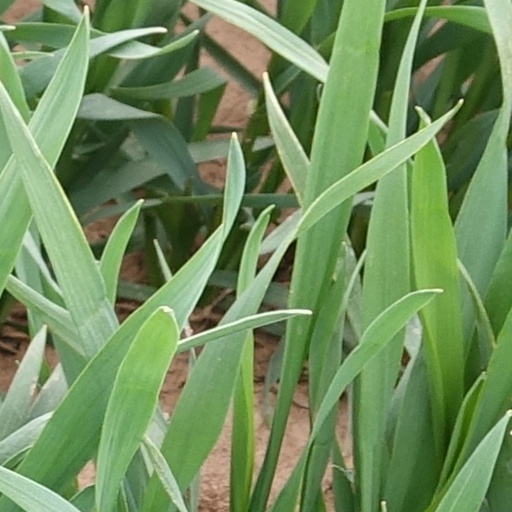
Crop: wheat